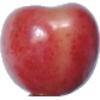
Label: cherry_rainier